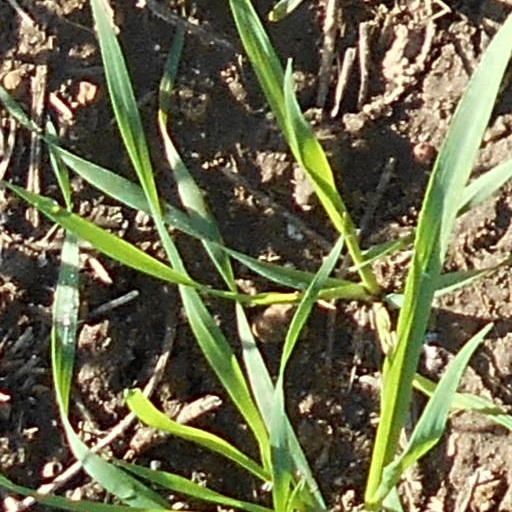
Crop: wheat